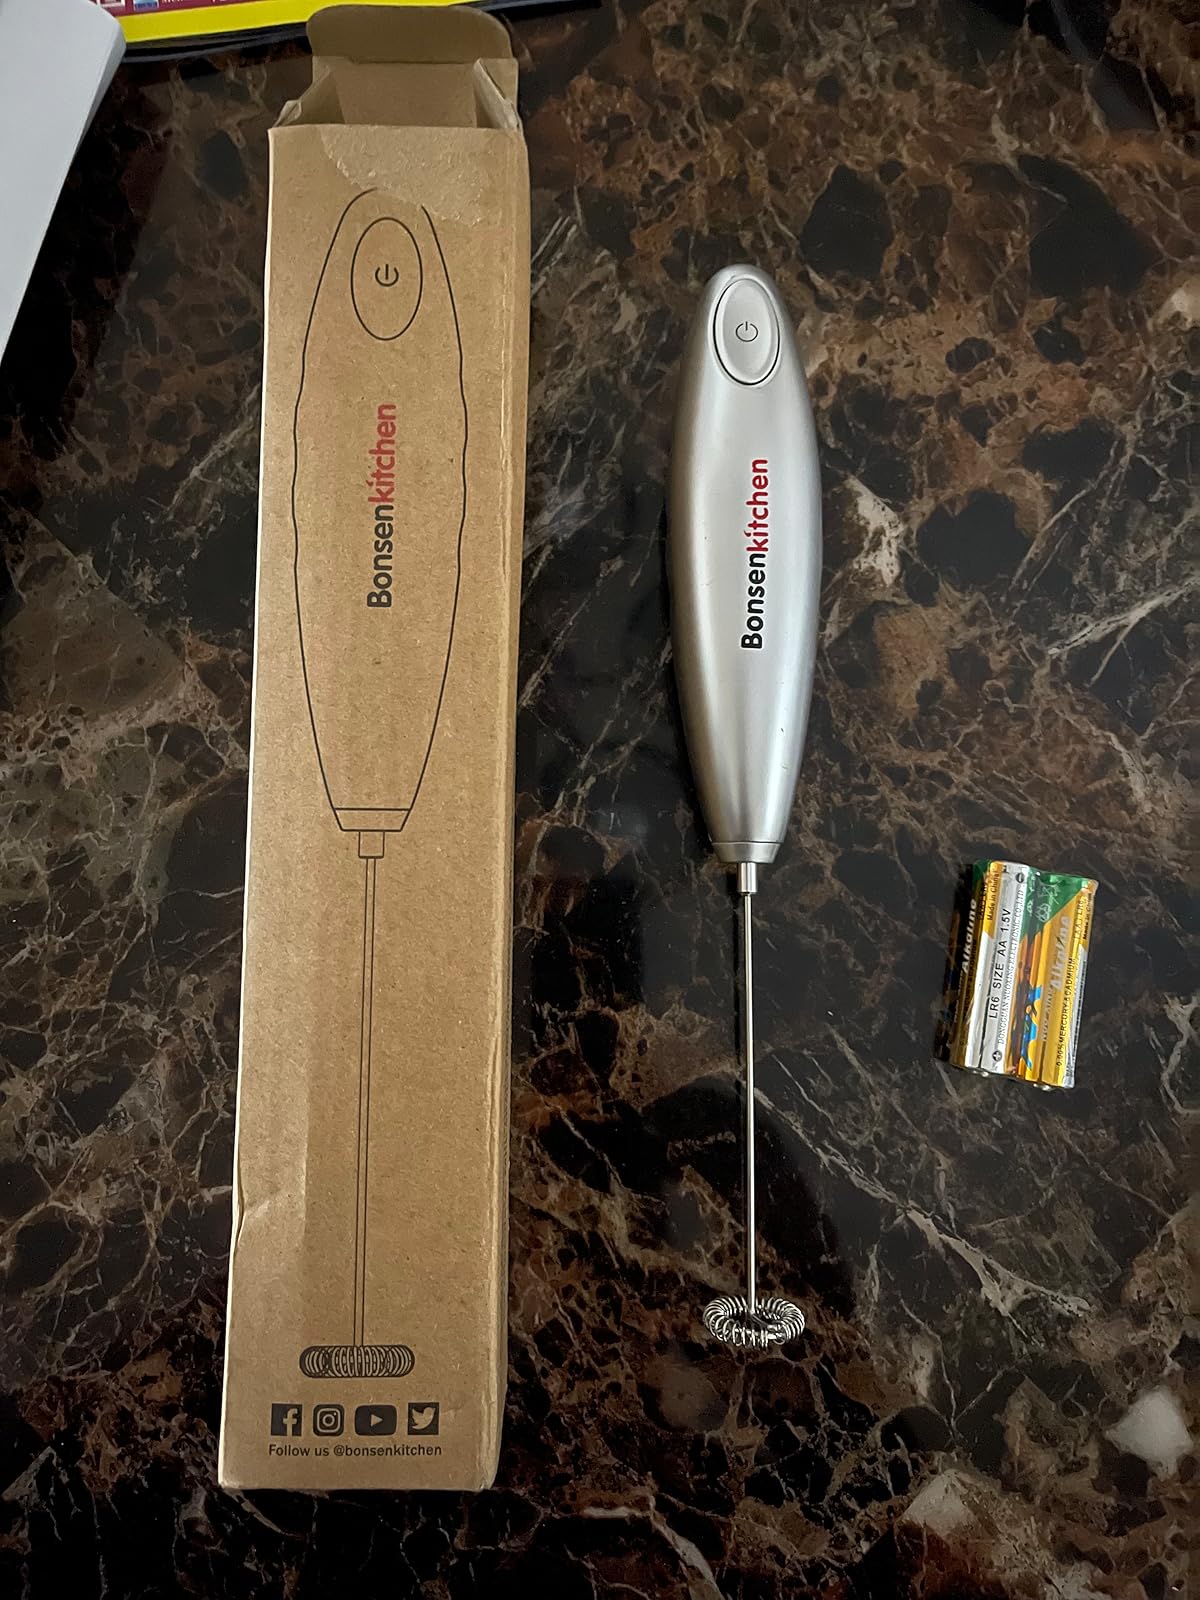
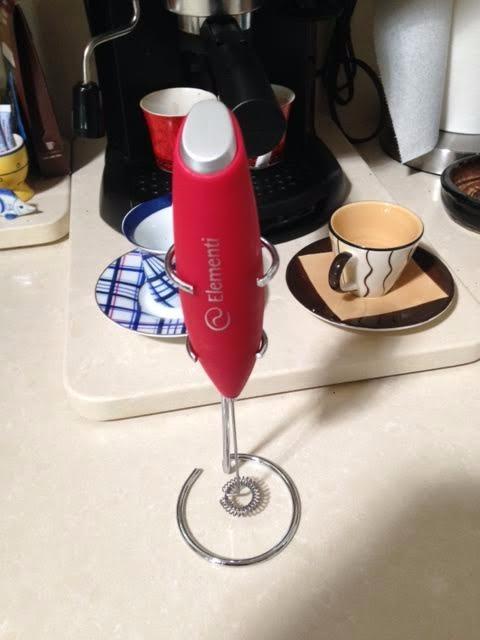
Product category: items_mixer
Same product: no